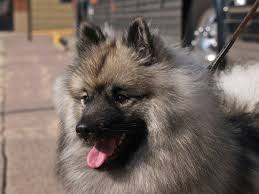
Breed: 223-n000092-keeshond